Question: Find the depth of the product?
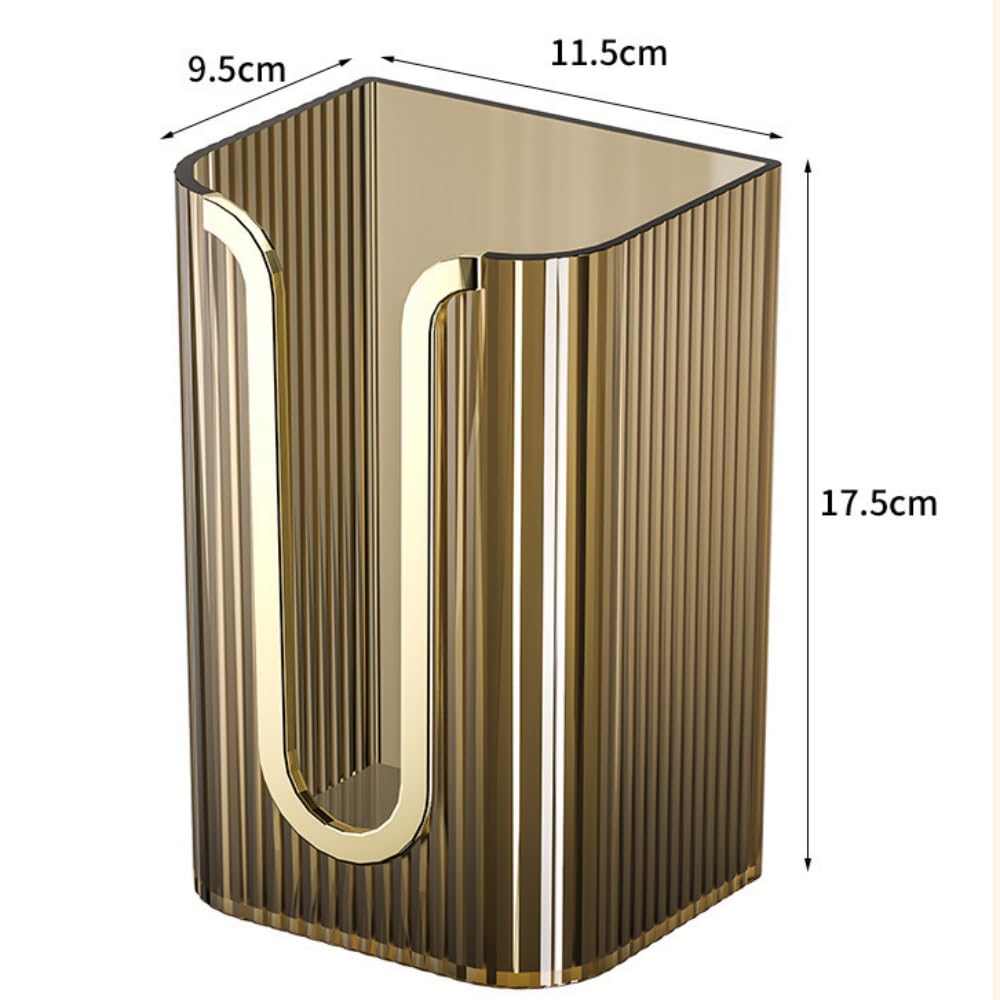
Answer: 17.5 centimetre